Jumping

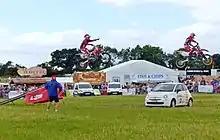
Two motorbikes jump a car at a country fair, England

This is analogous to a human throwing an arrow by hand versus using a bow; the use of elastic storage (the bow) allows the muscles to operate closer to isometric on the force-velocity curve. This enables the muscles to do work over a longer time and thus produce more energy than they otherwise could, while the elastic element releases that work faster than the muscles can. The use of elastic energy storage has been found in jumping mammals as well as in frogs, with commensurate increases in power ranging from two to seven times that of equivalent muscle mass.